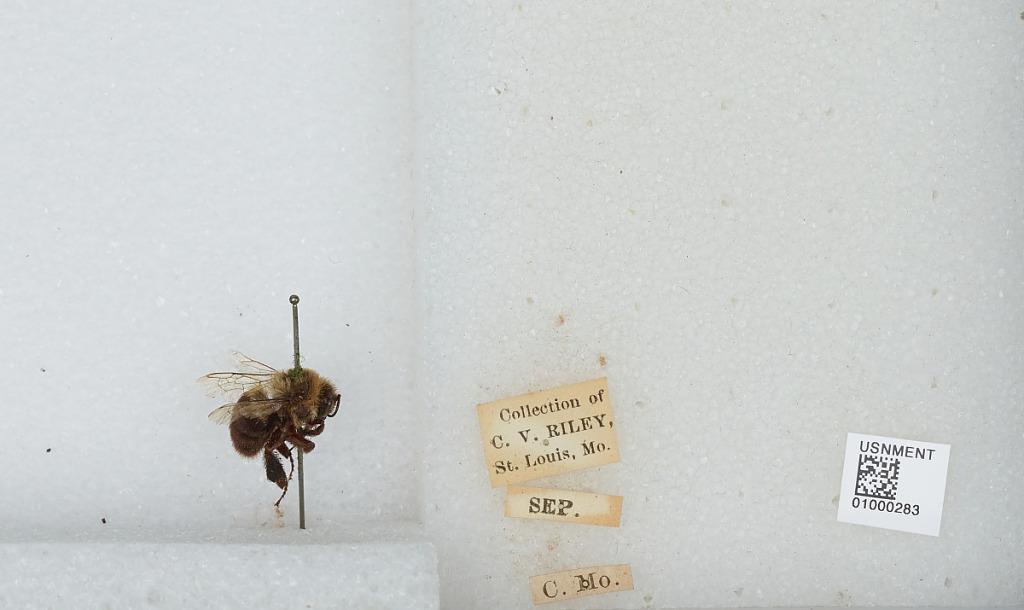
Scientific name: Bombus (Pyrobombus) impatiens Cresson
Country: United States
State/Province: Missouri
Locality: Central Missouri